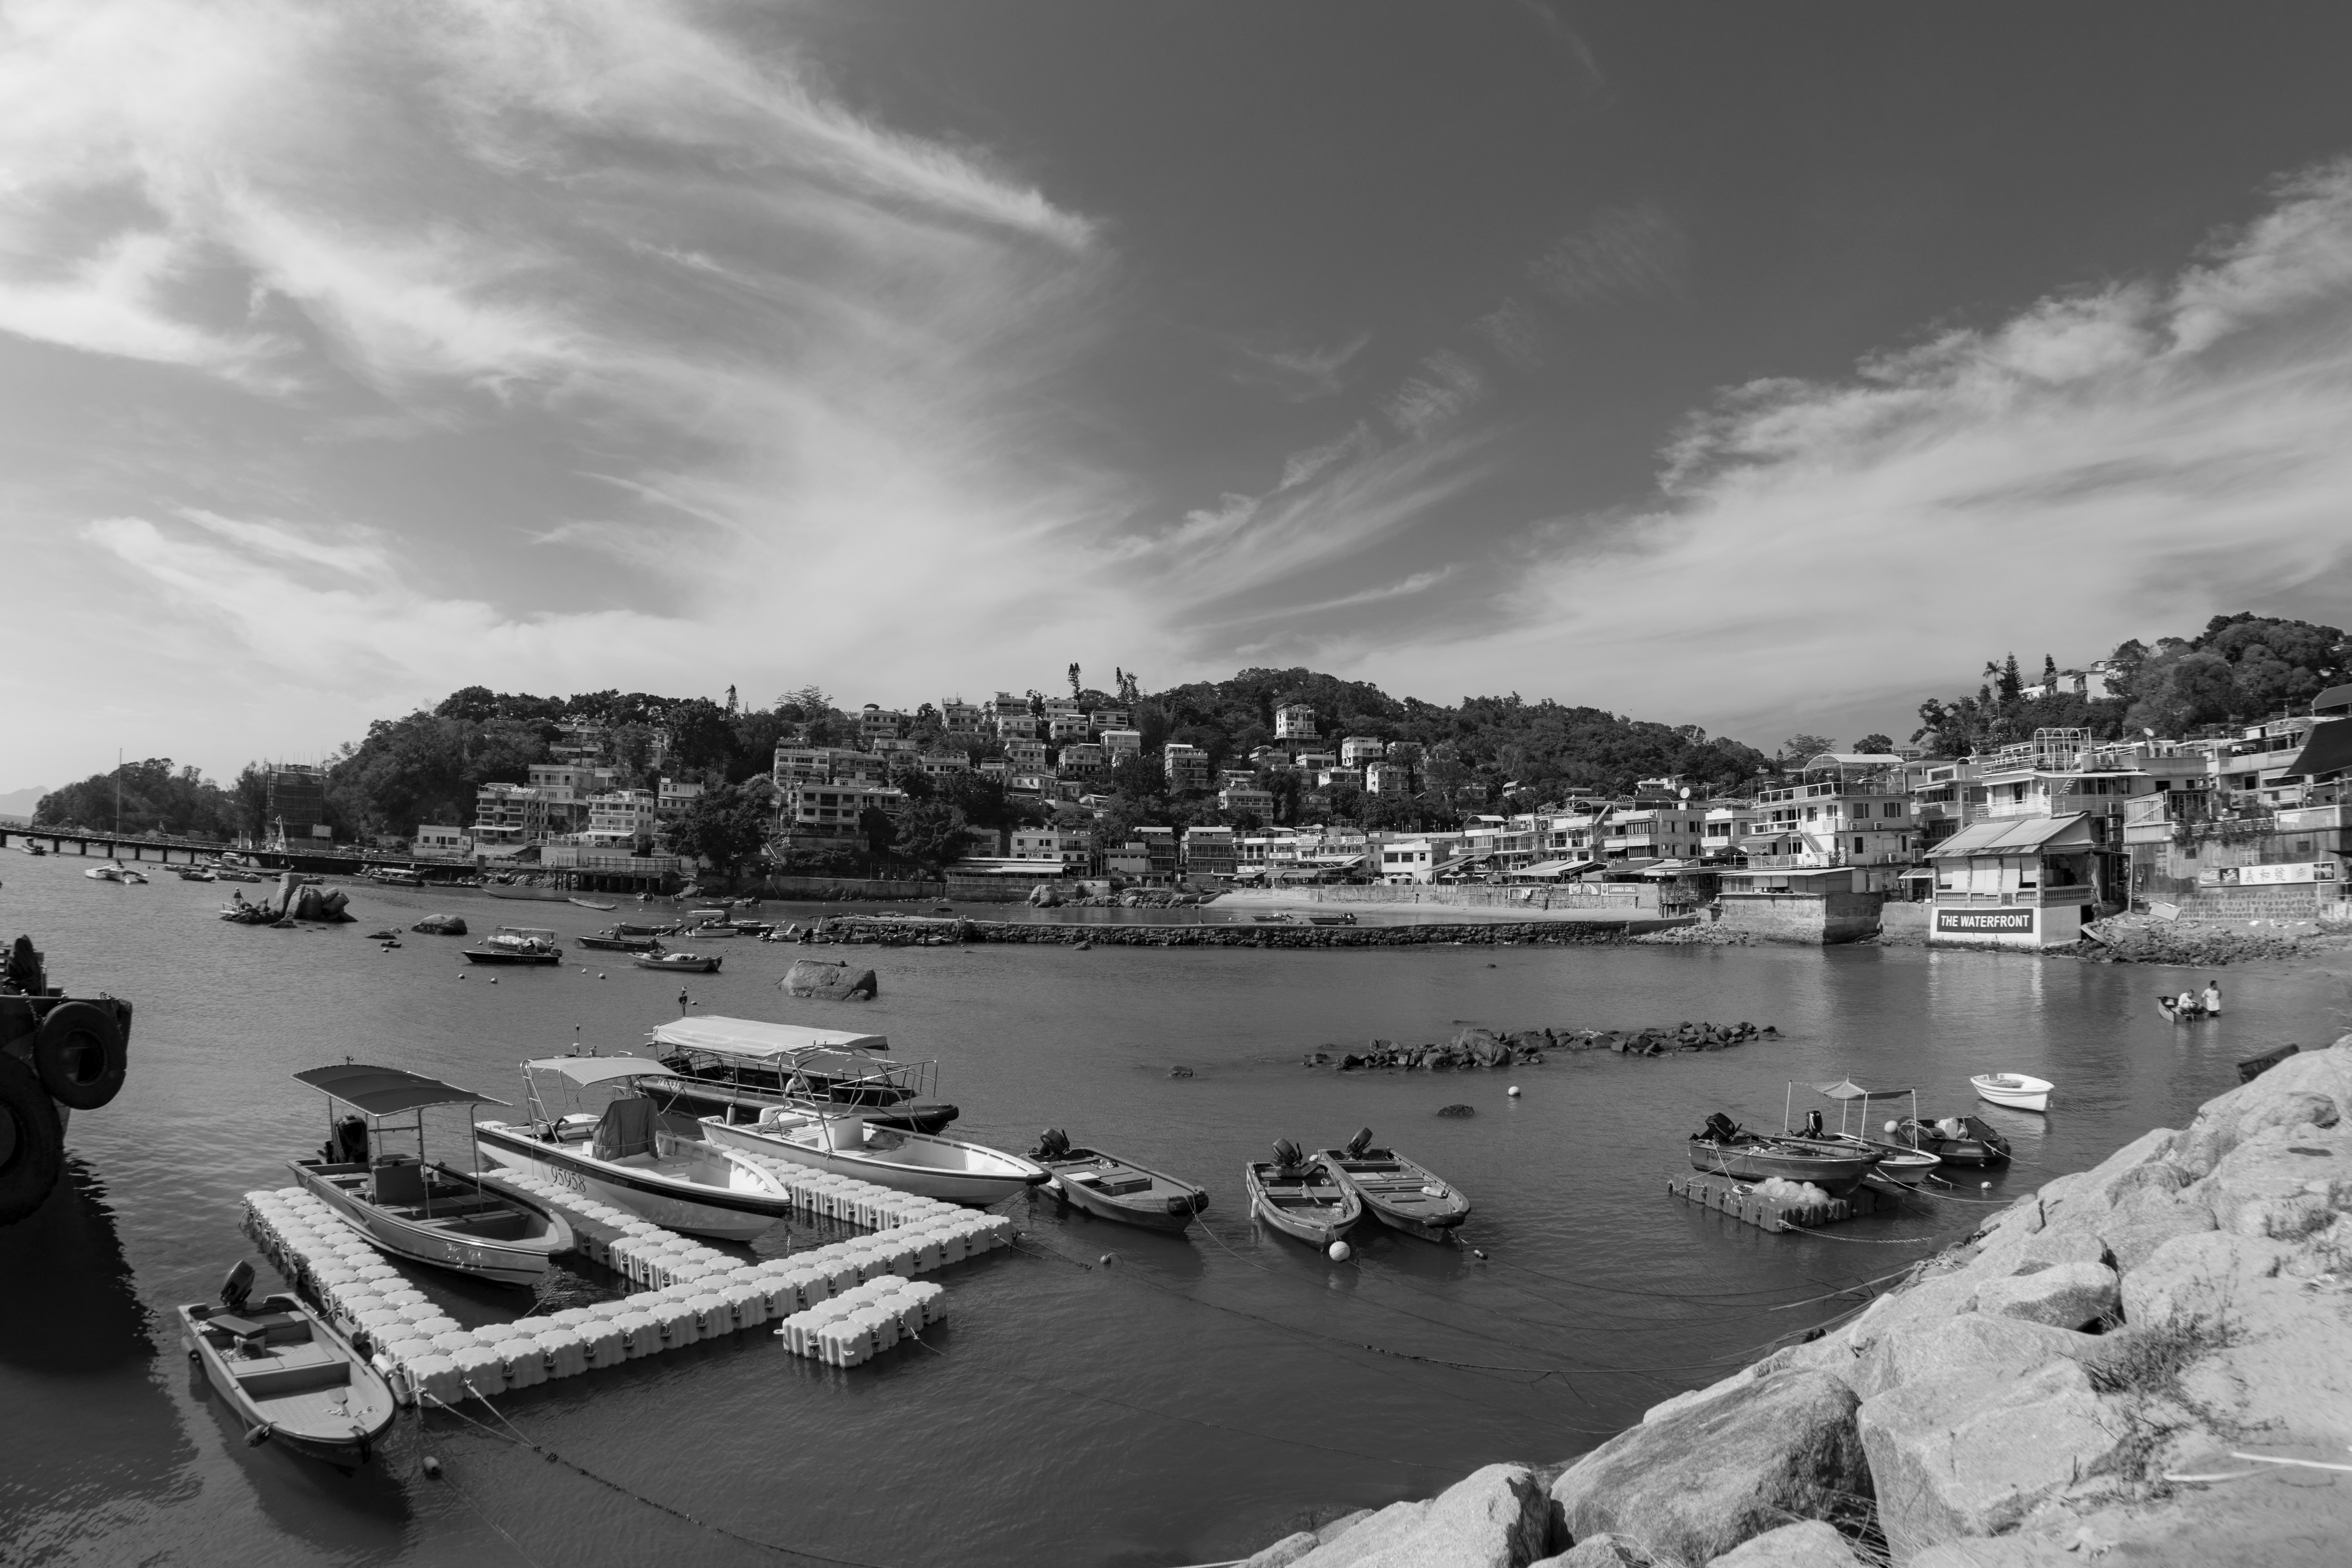
white, sky, water, black and white, cloud, monochrome, coast, sea, boat, harbor, monochrome photography, photography, vehicle, port, shore, bay, stock photography, coastal and oceanic landforms, river, watercraft, city, fishing vessel, tourism, ocean, meteorological phenomenon, mountain, panorama, water transportation, style